James Weller Ladbroke

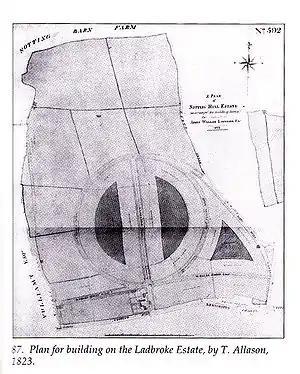
Thomas Allason's 1823 plan for the development of the Ladbroke Estate, consisting of a large central circus with radiating streets and garden squares, or "paddocks"

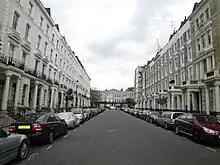
Arundel Gardens, a part of the former Ladbroke Estate

In the early nineteenth century the Ladbroke family were the principal landowners in Kensington, then a largely rural area on the western edges of London. The Ladbroke Estate was located north of the Uxbridge Road (now Notting Hill Gate and Holland Park Avenue), and development of the land began in 1821, continuing until the 1870s. Around six architects and many more property speculators were involved in developing the final layout of the area.